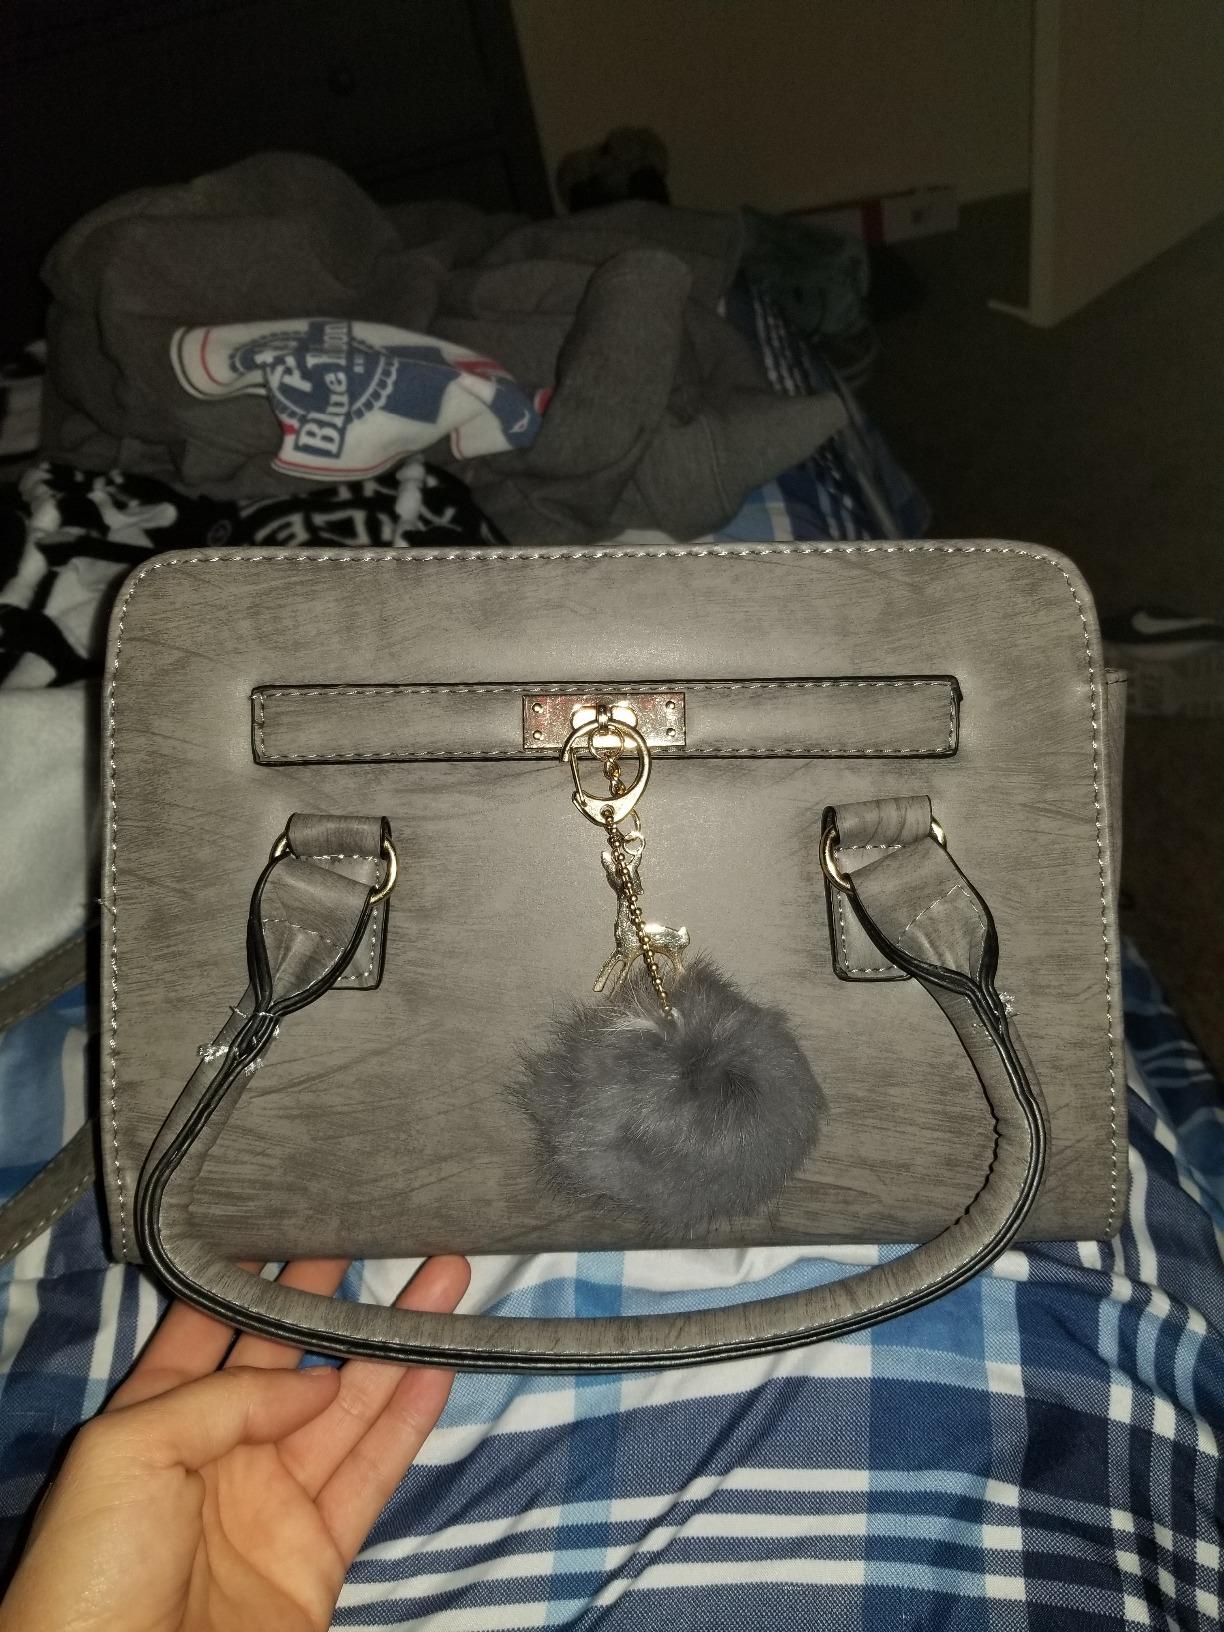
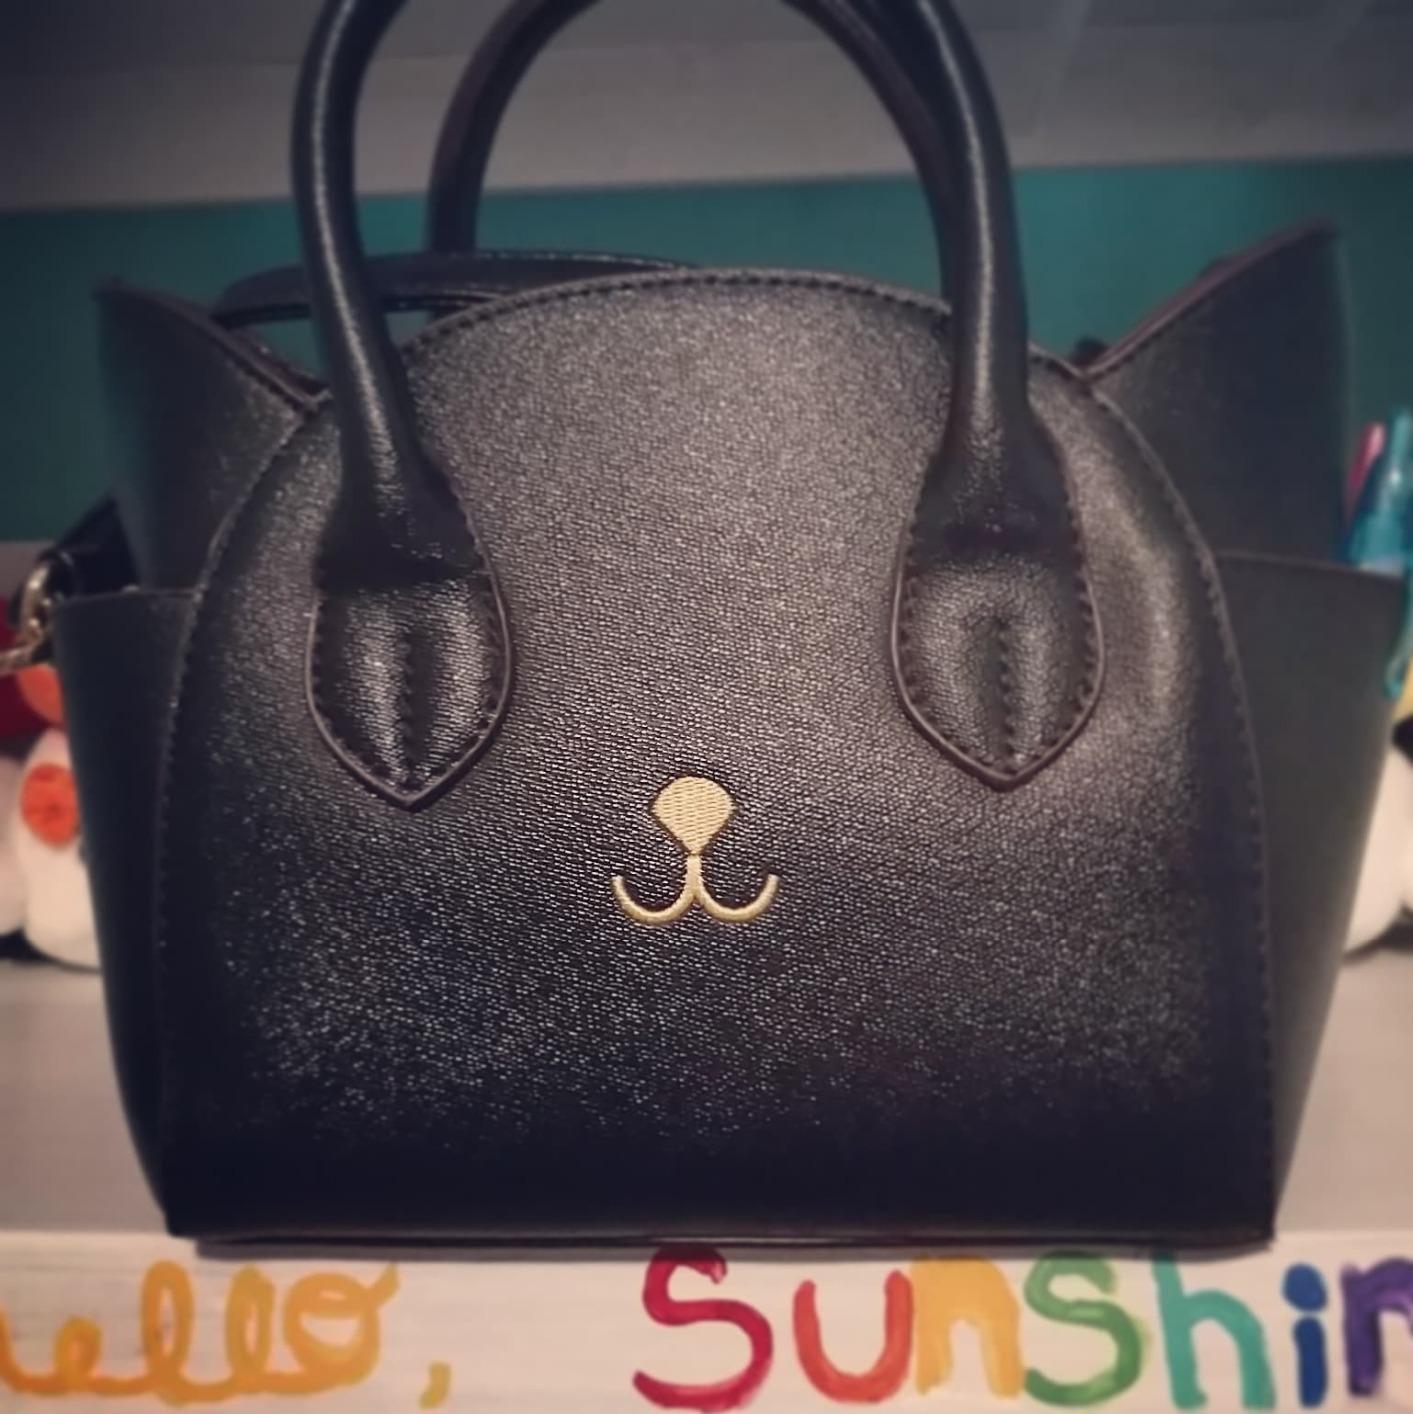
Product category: accessories_handbag
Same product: no